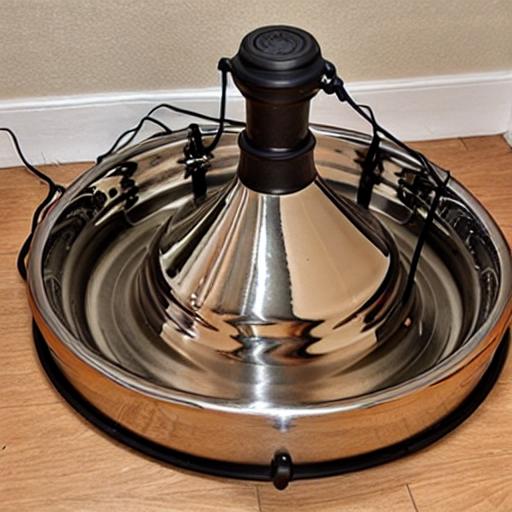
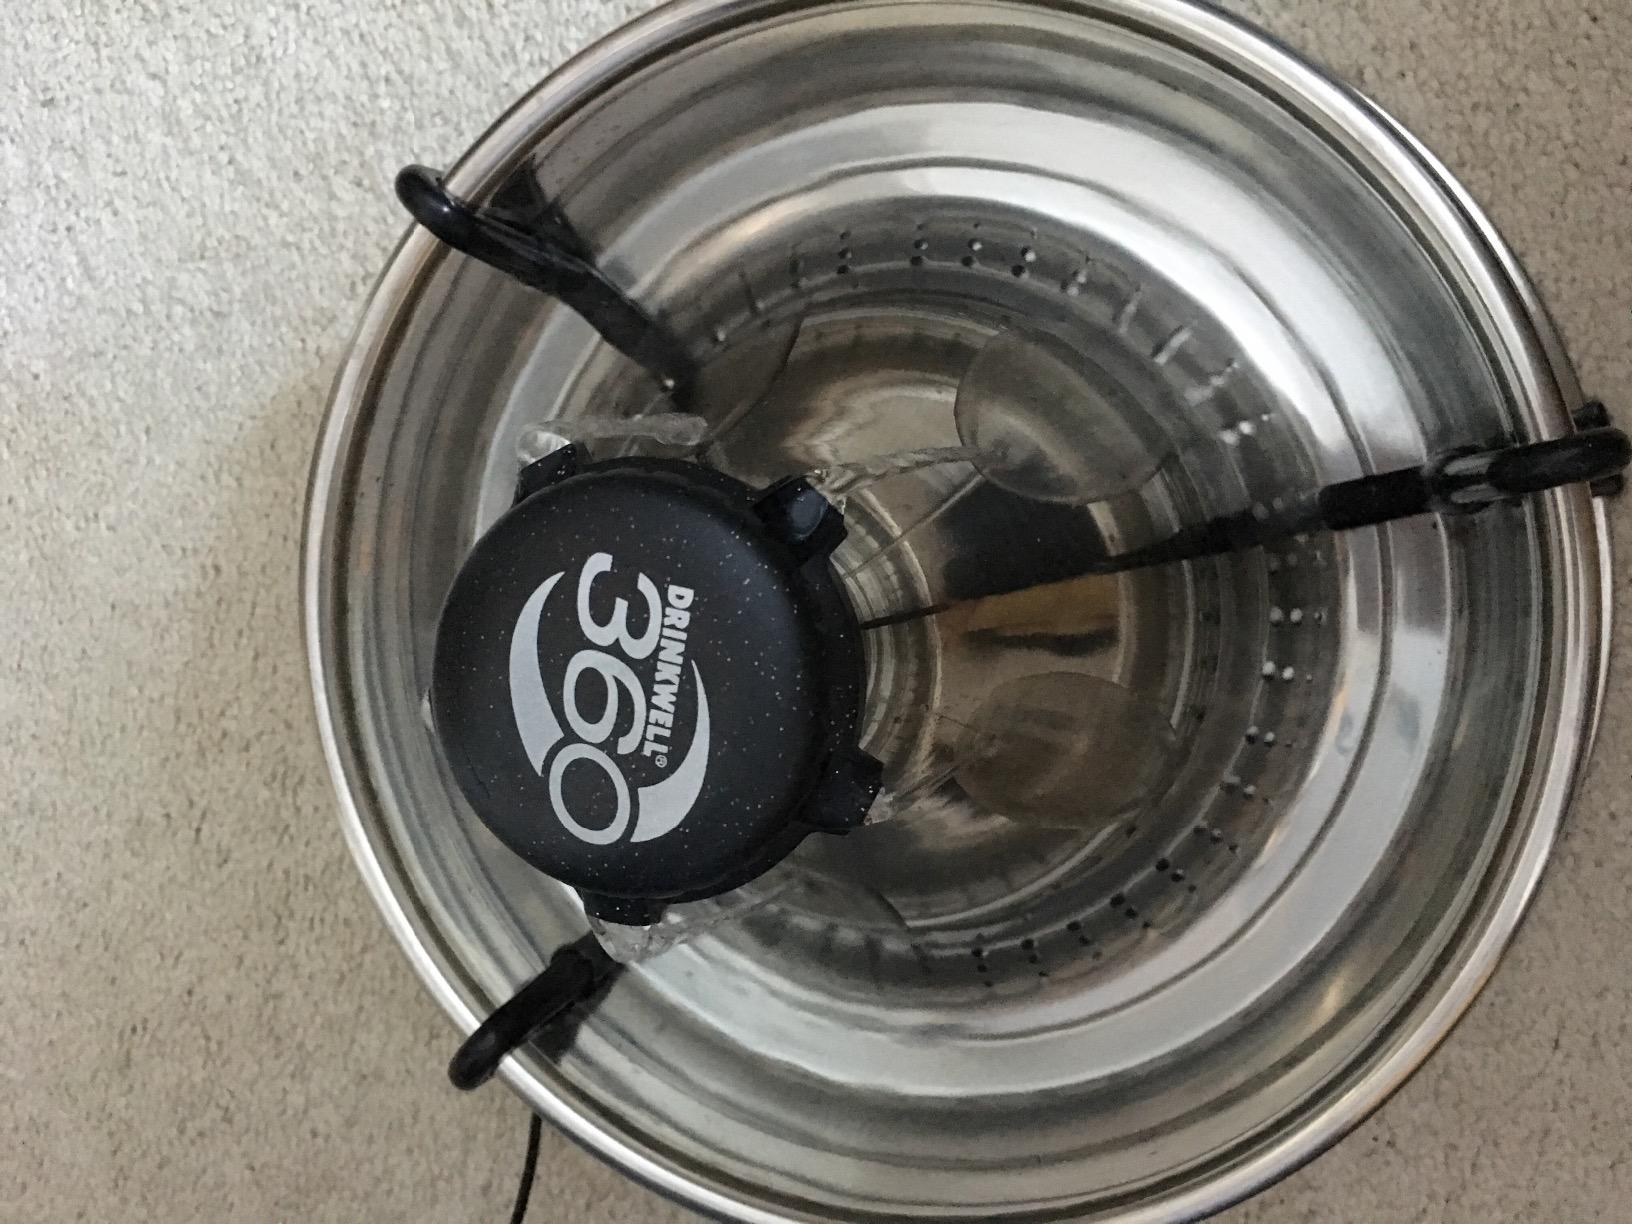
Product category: items_bowl
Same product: no